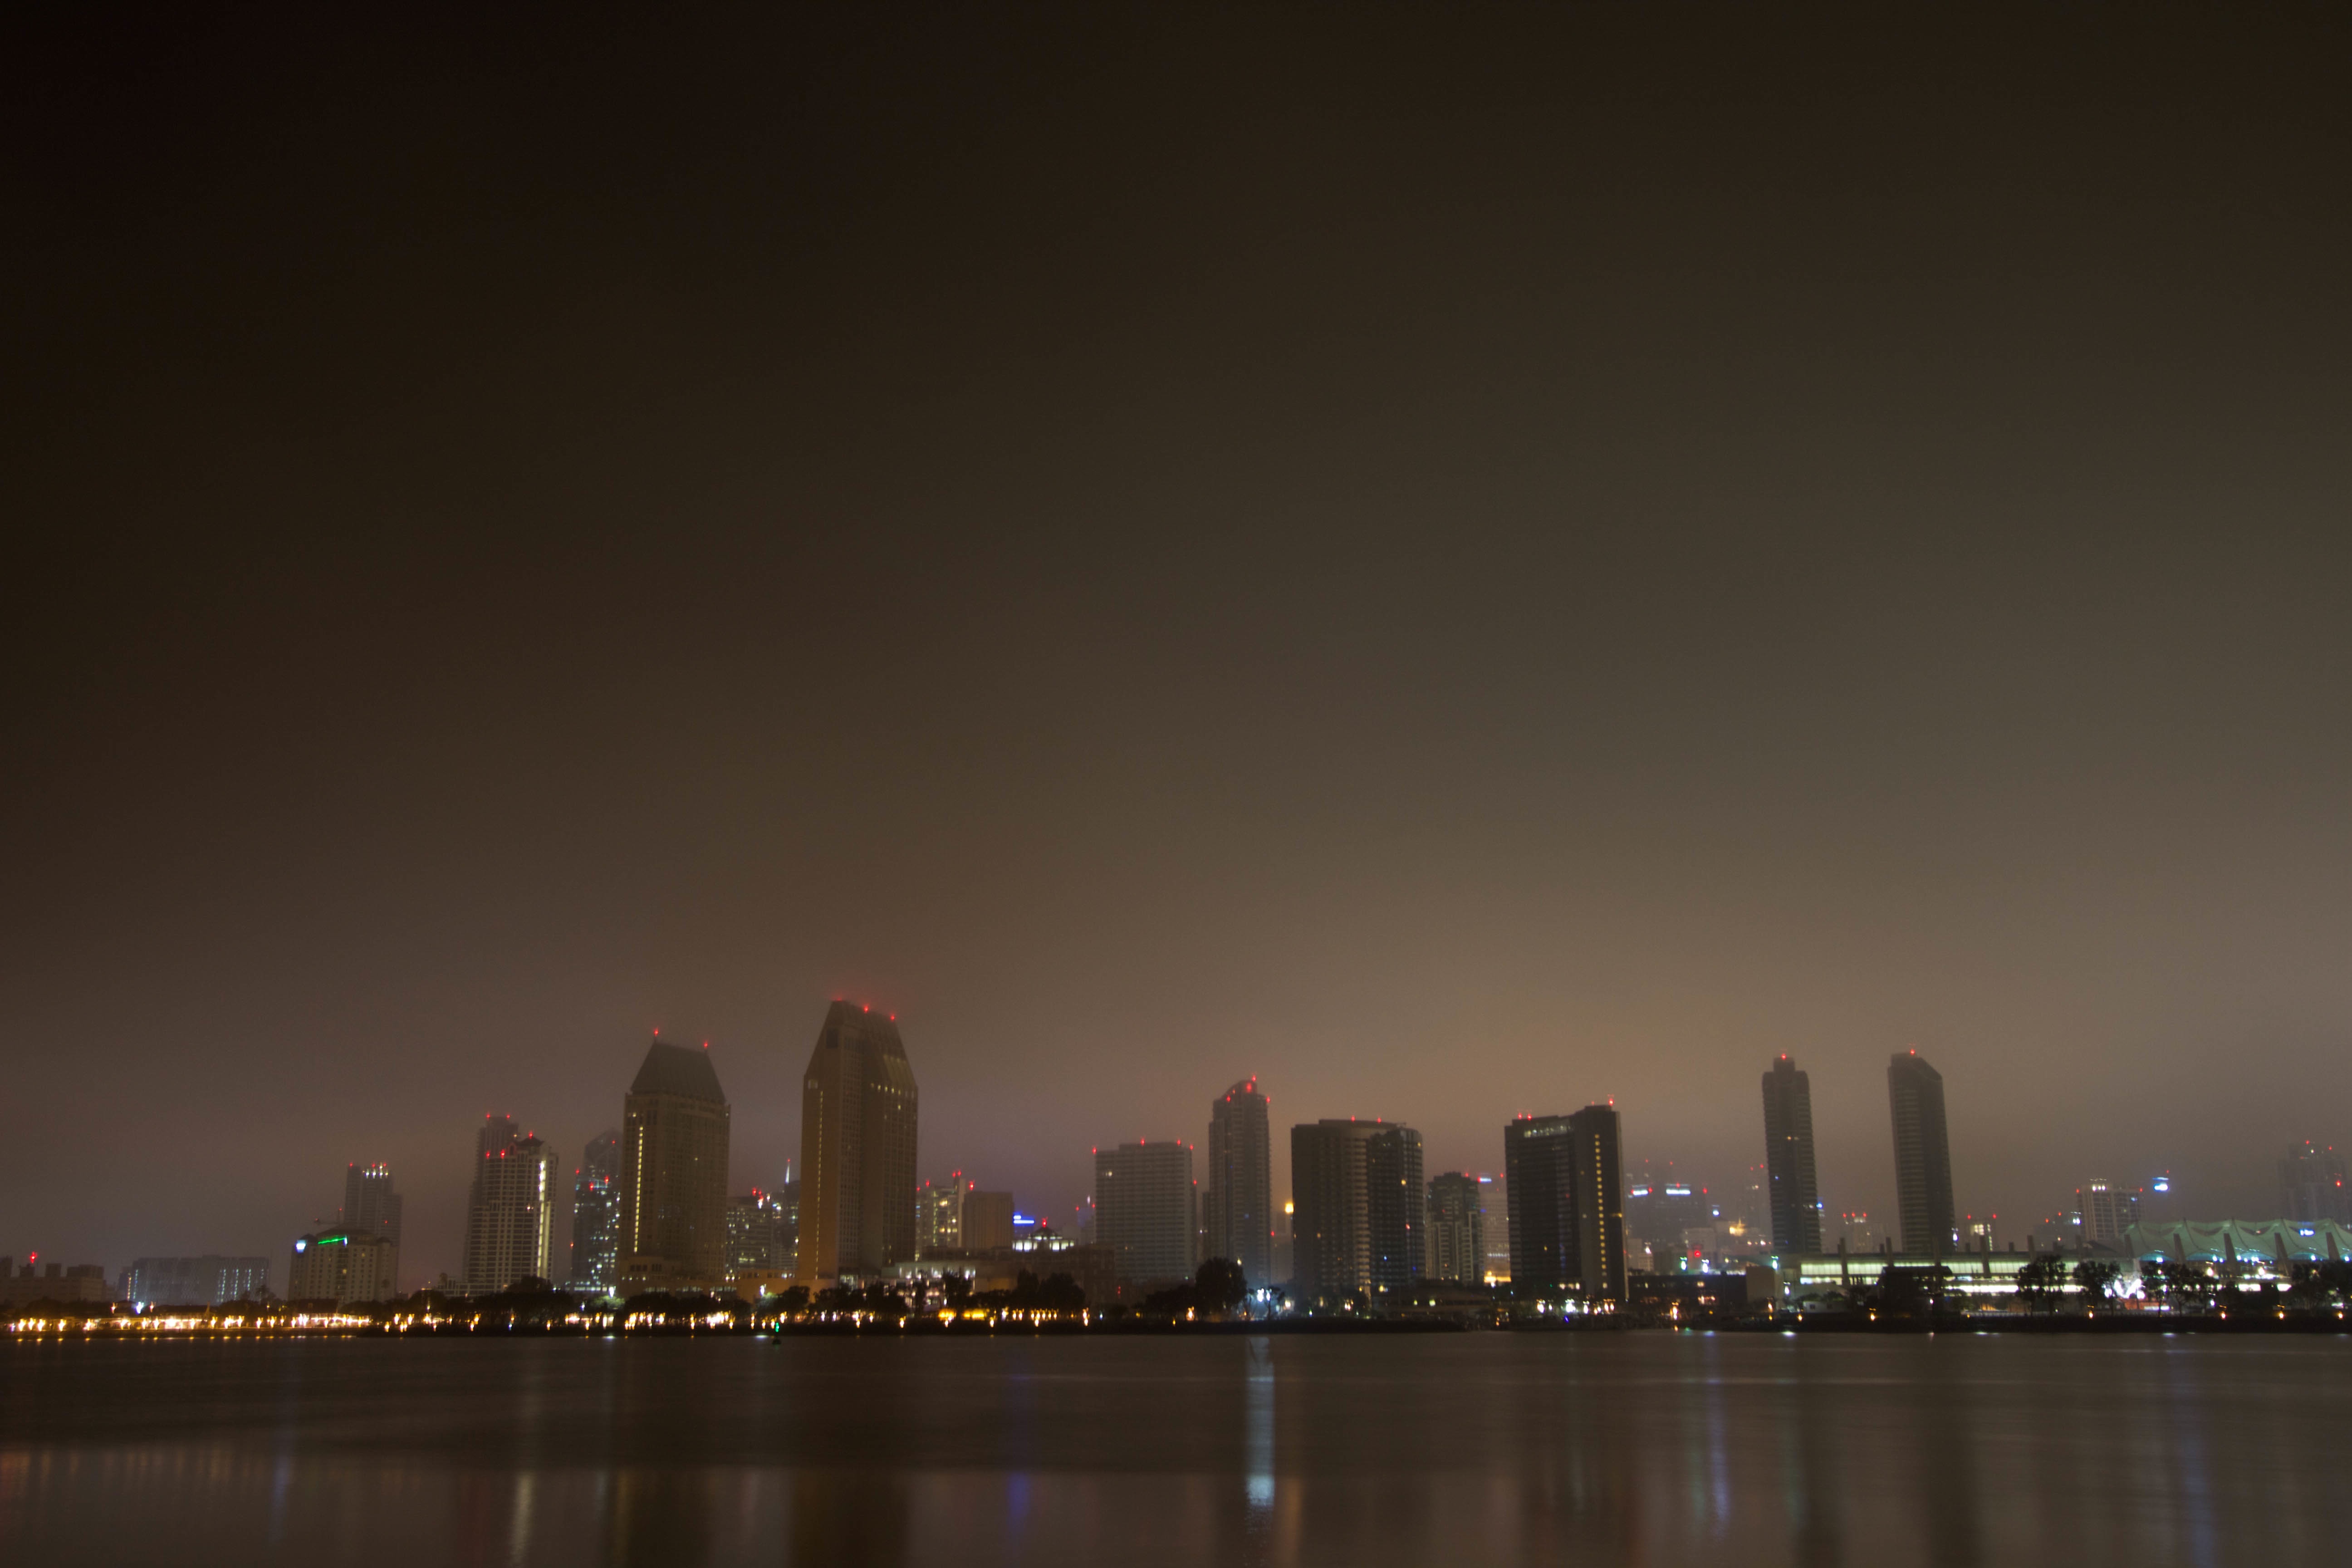
horizon, skyline, night, morning, dawn, city, skyscraper, cityscape, downtown, dusk, evening, reflection, darkness, metropolis, geographical feature, atmospheric phenomenon, human settlement, atmosphere of earth, metropolitan area